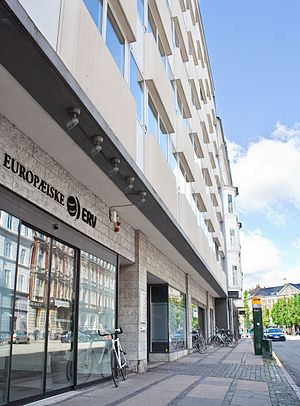
Europæiske ERV
ERVs facade
Billede af Europæiske ERVs facade på Frederiksberg Allé 3.
Europæiske ERV er det første rejseforsikringsselskab, der blev grundlagt i Danmark i 1921, efter at en rig tømmerhandler fra Budapest ved navn Max von Engel begyndte at oprette forsikringsselskaber for rejsegods forskellige steder i Europa i 1920. Europæiske ERV har ét kontor i Danmark, hvilket ligger på Frederiksberg, København. Europæiske ERV har indtil januar 2012 heddet Europæiske Rejseforsikring.